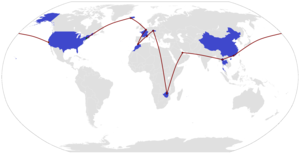
The Amazing Race, est une émission de télévision américaine dans laquelle des équipes de deux ou de quatre personnes font une course autour du monde contre d'autres équipes. L'équipe finissant première gagne un million de dollars.